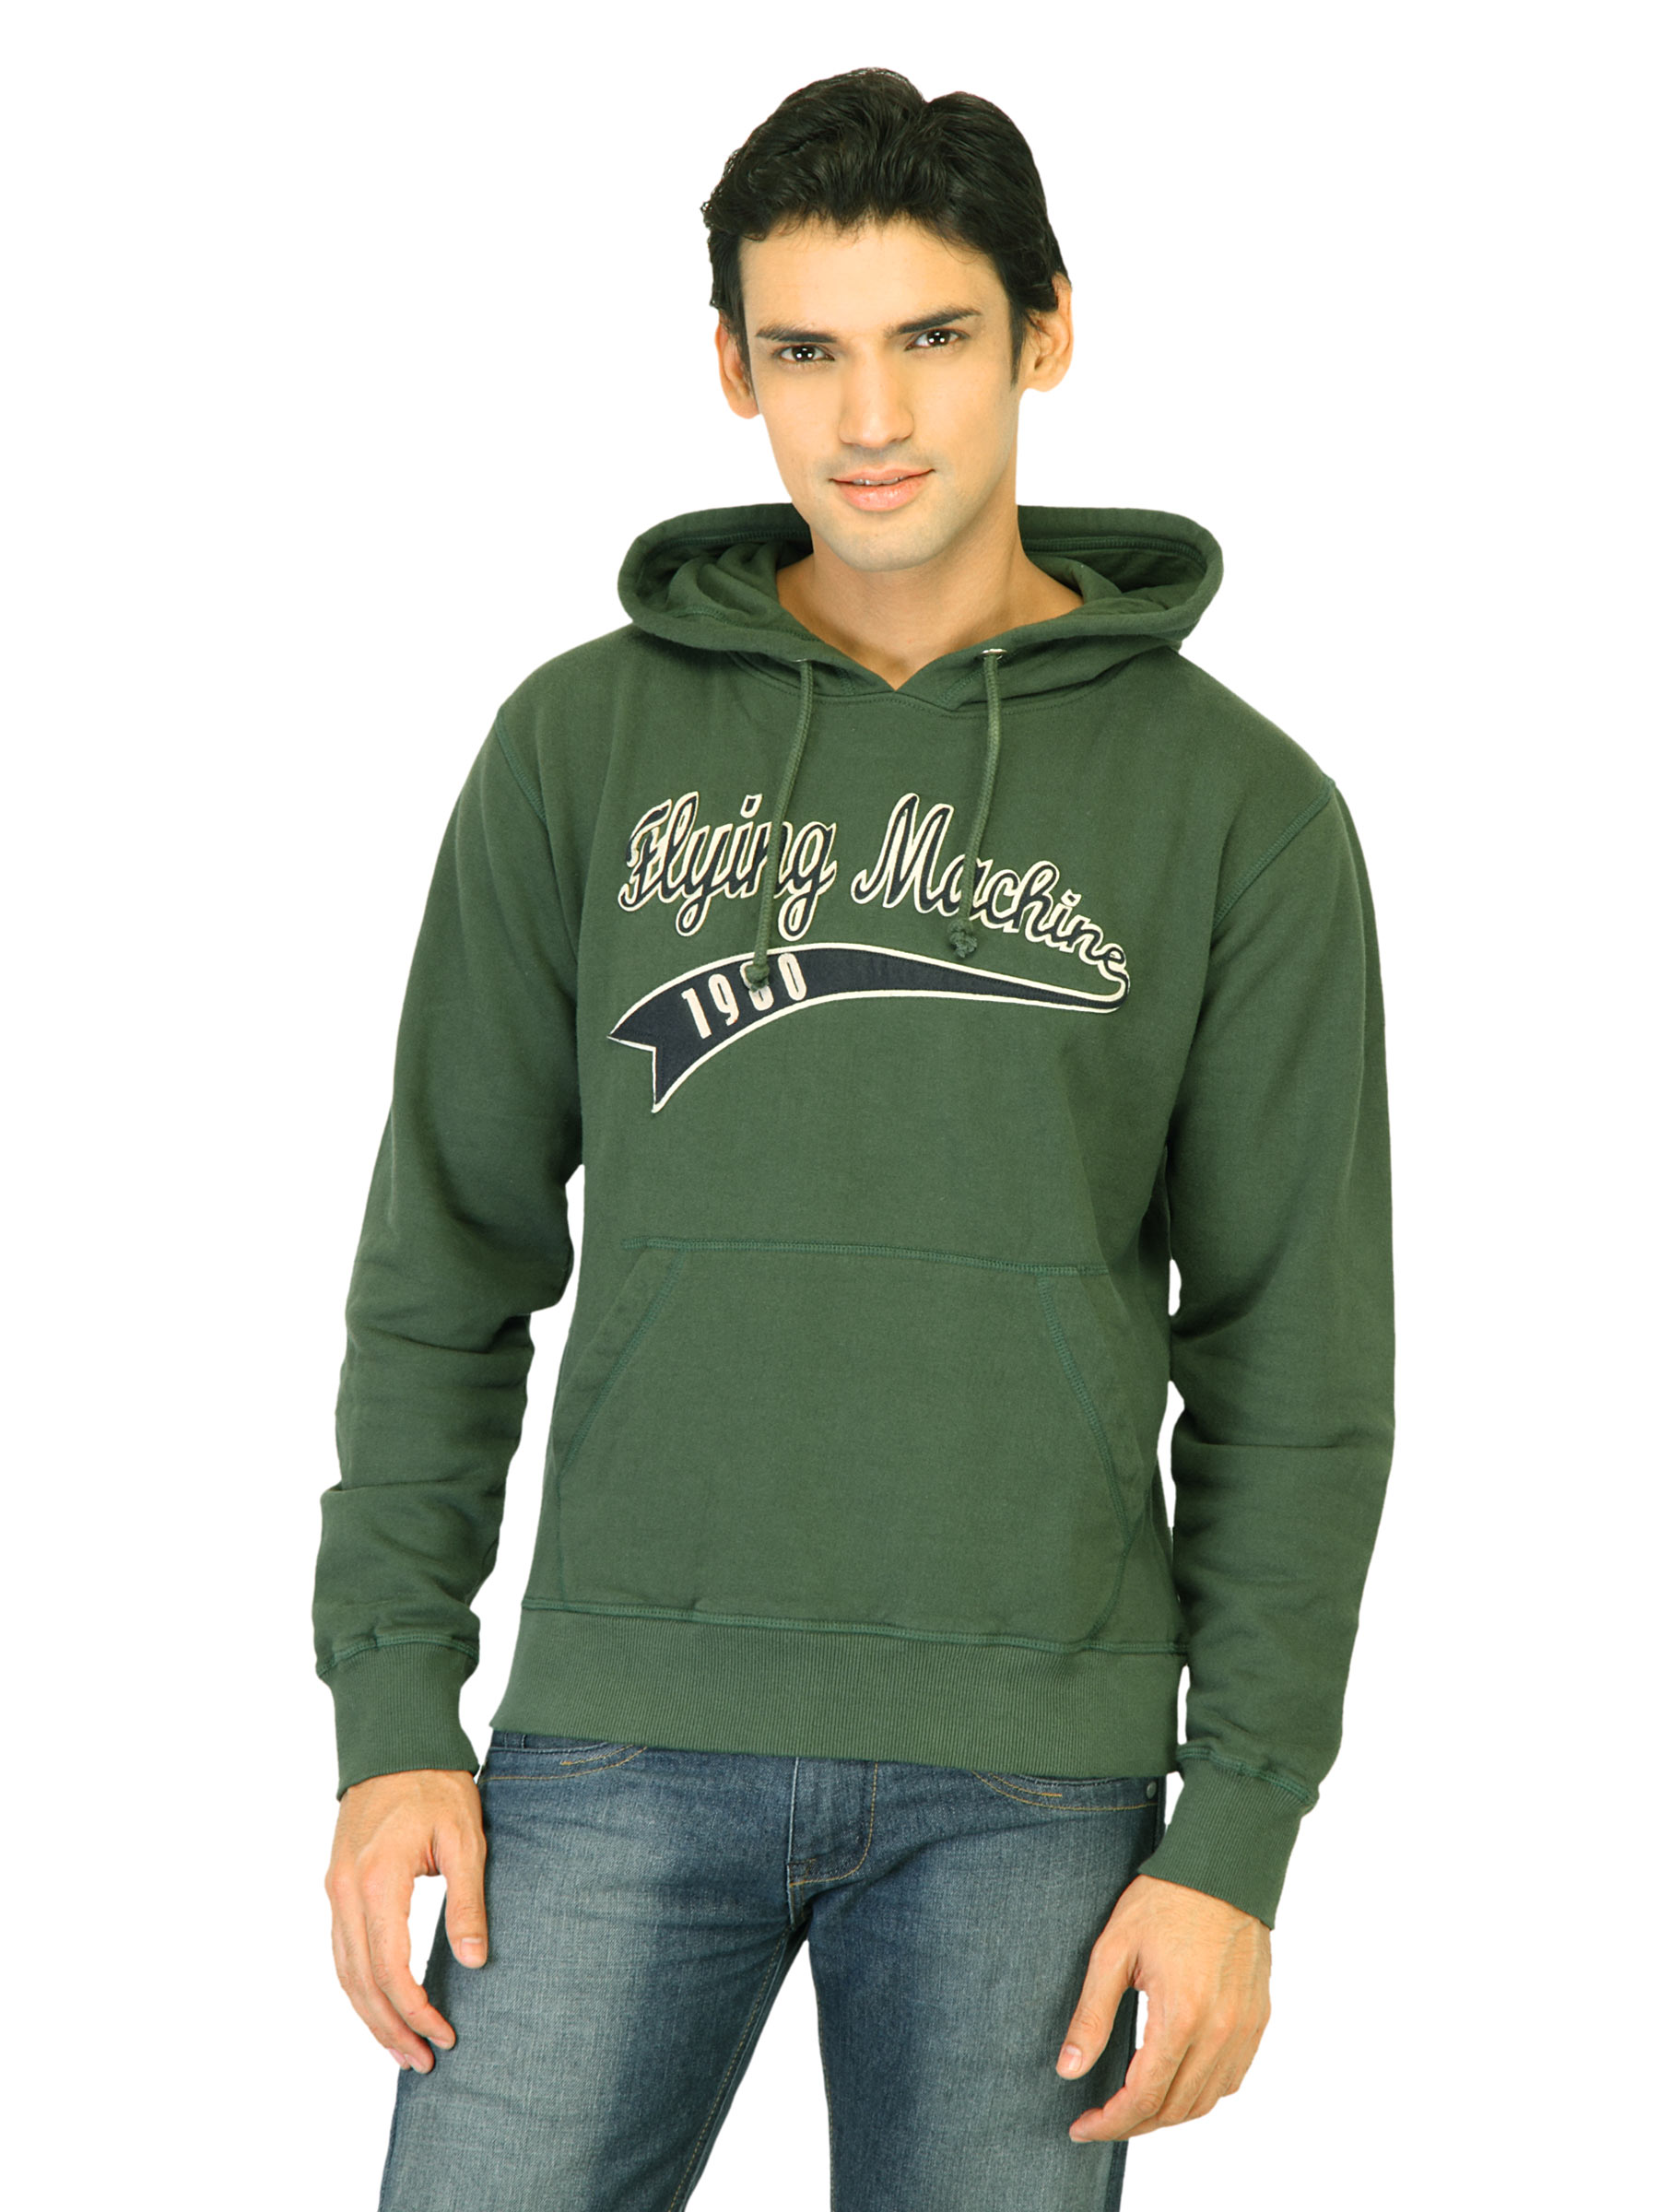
Flying Machine Men Printed Green Sweatshirts
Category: Apparel / Topwear / Sweatshirts
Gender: Men
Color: Green
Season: Fall 2011
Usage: Casual